Forrest, Victoria

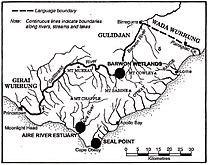
The traditional territory of the Gadubanud people and the approximate location of various clans

The railway to the town was opened in 1891 and closed in 1957, as a branch line from Birregurra. It serviced the townships of Deans Marsh, Murroon, Barwon Downs, Yaugher and Forrest. At Forrest numerous tramways ran off into the nearby bush. These lines were used to bring the freshly cut timber to the rail head, and the associated sawmills of which there were four in Forrest and nearby Yaugher. All of these mills are now closed.